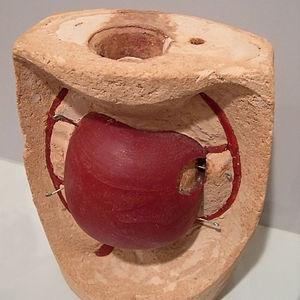
La cire perdue est un procédé de moulage de précision, pour obtenir une sculpture en métal à partir d'un modèle en cire. Ce modèle en cire sera ensuite éliminée par chauffage pendant l'opération. Il faut donc l'envelopper dans une matière réfractaire et permettre au métal ou au verre de prendre la place de la cire, par des entonnoirs et des conduits, après qu'elle s'est écoulée par d'autres conduits. Il est nécessaire, en conséquence de placer sur la sculpture en cire des éléments coniques qui serviront d'entonnoirs et appelés « jets », et des filaments qui serviront de conduits aux matières et à l'air, et appelés « évents ». Cônes et filaments sont donc réalisés en cire, comme la sculpture. L'ensemble est alors revêtu d'un moule fait de ciment réfractaire, en veillant à laisser émerger la base des cônes. Après solidification du revêtement, la cire sera évacuée par la chaleur, laissant un creux qui sera rempli via les jets. Les évents permettent à la fois l'évacuation de l'air et une bonne répartition de la matière dans les détails du moule. Ce moule doit ensuite être détruit par voie mécanique ou chimique pour récupérer l'exemplaire réalisé.